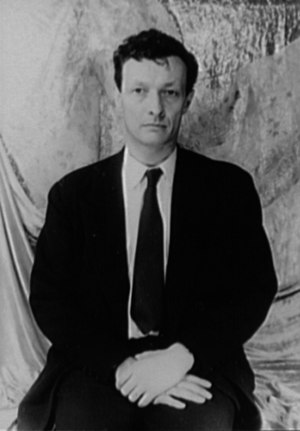
Jean-Louis Barrault
Jean-Louis Barrault var en fransk skuespiller, mimiker og teaterinstruktør, internationalt kendt for især rollen som Baptiste Debureau i Marcel Carnés film Paradisets Børn.